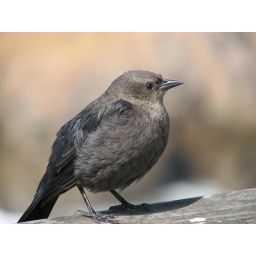
Bird spotted by the beach at the end of the Golden Gate Park in San Francisco.